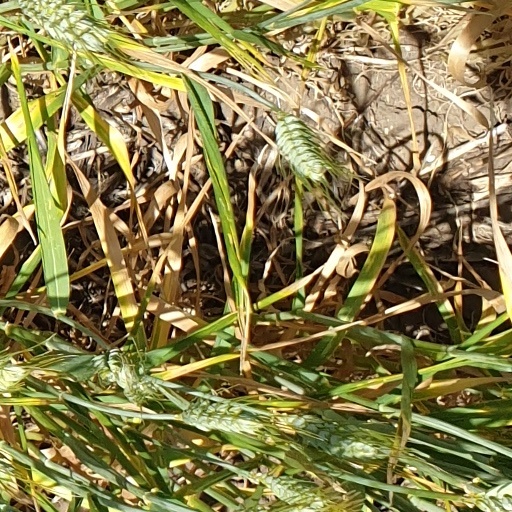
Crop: wheat